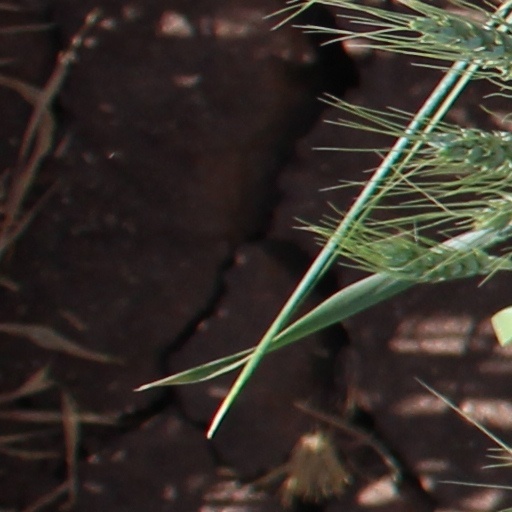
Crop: wheat